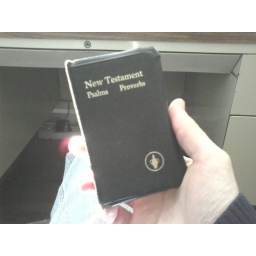
Not the band. Found in a box of stuff from my dad's home office. Next slide, please...